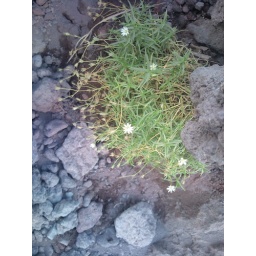
A white cute alpine plant growed on the rock face over 2,800 m at Mt.Fuji.